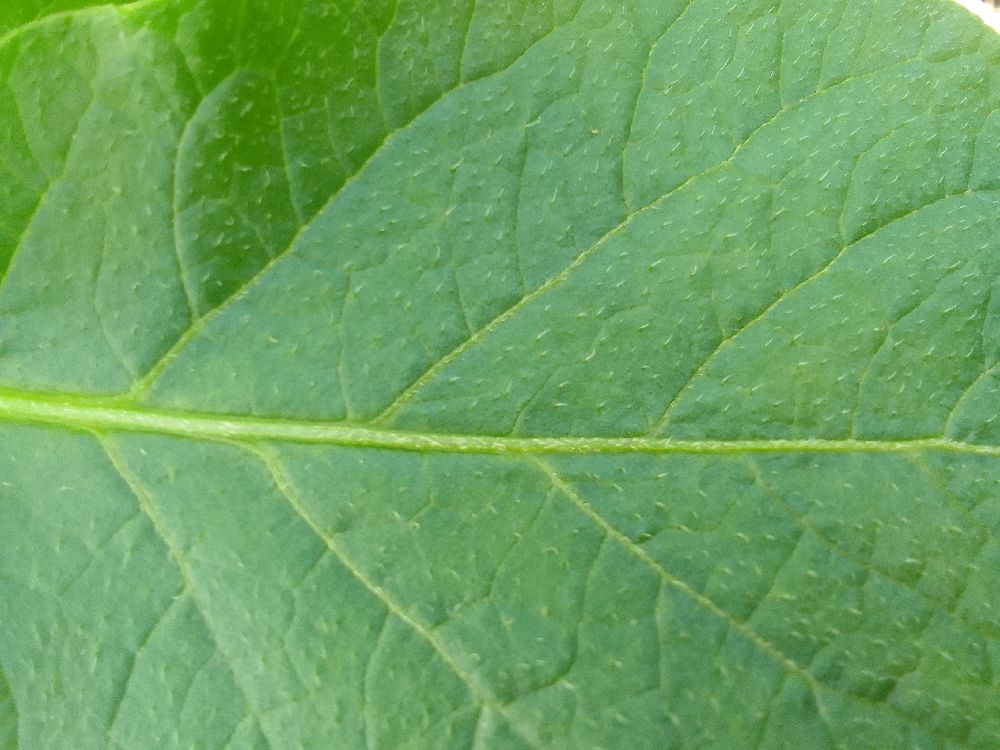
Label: Healthy